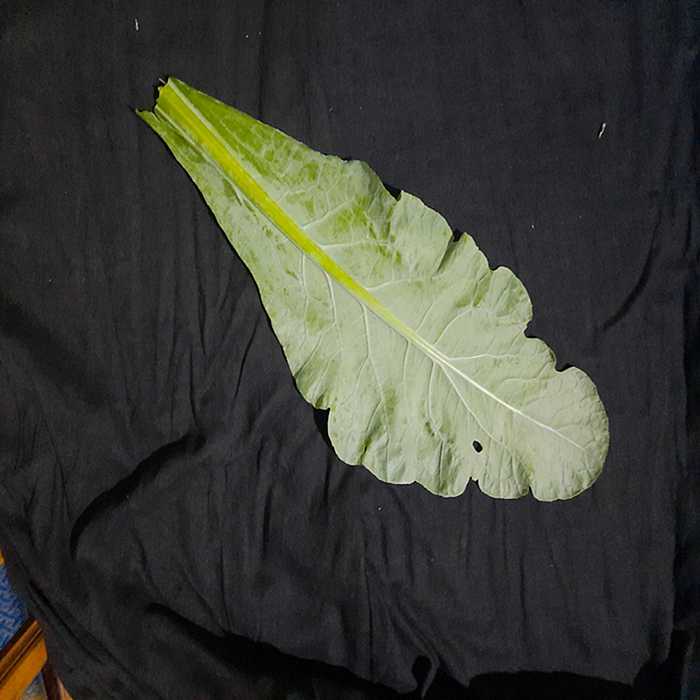
Plant: Cauliflower
Label: Fresh leaf